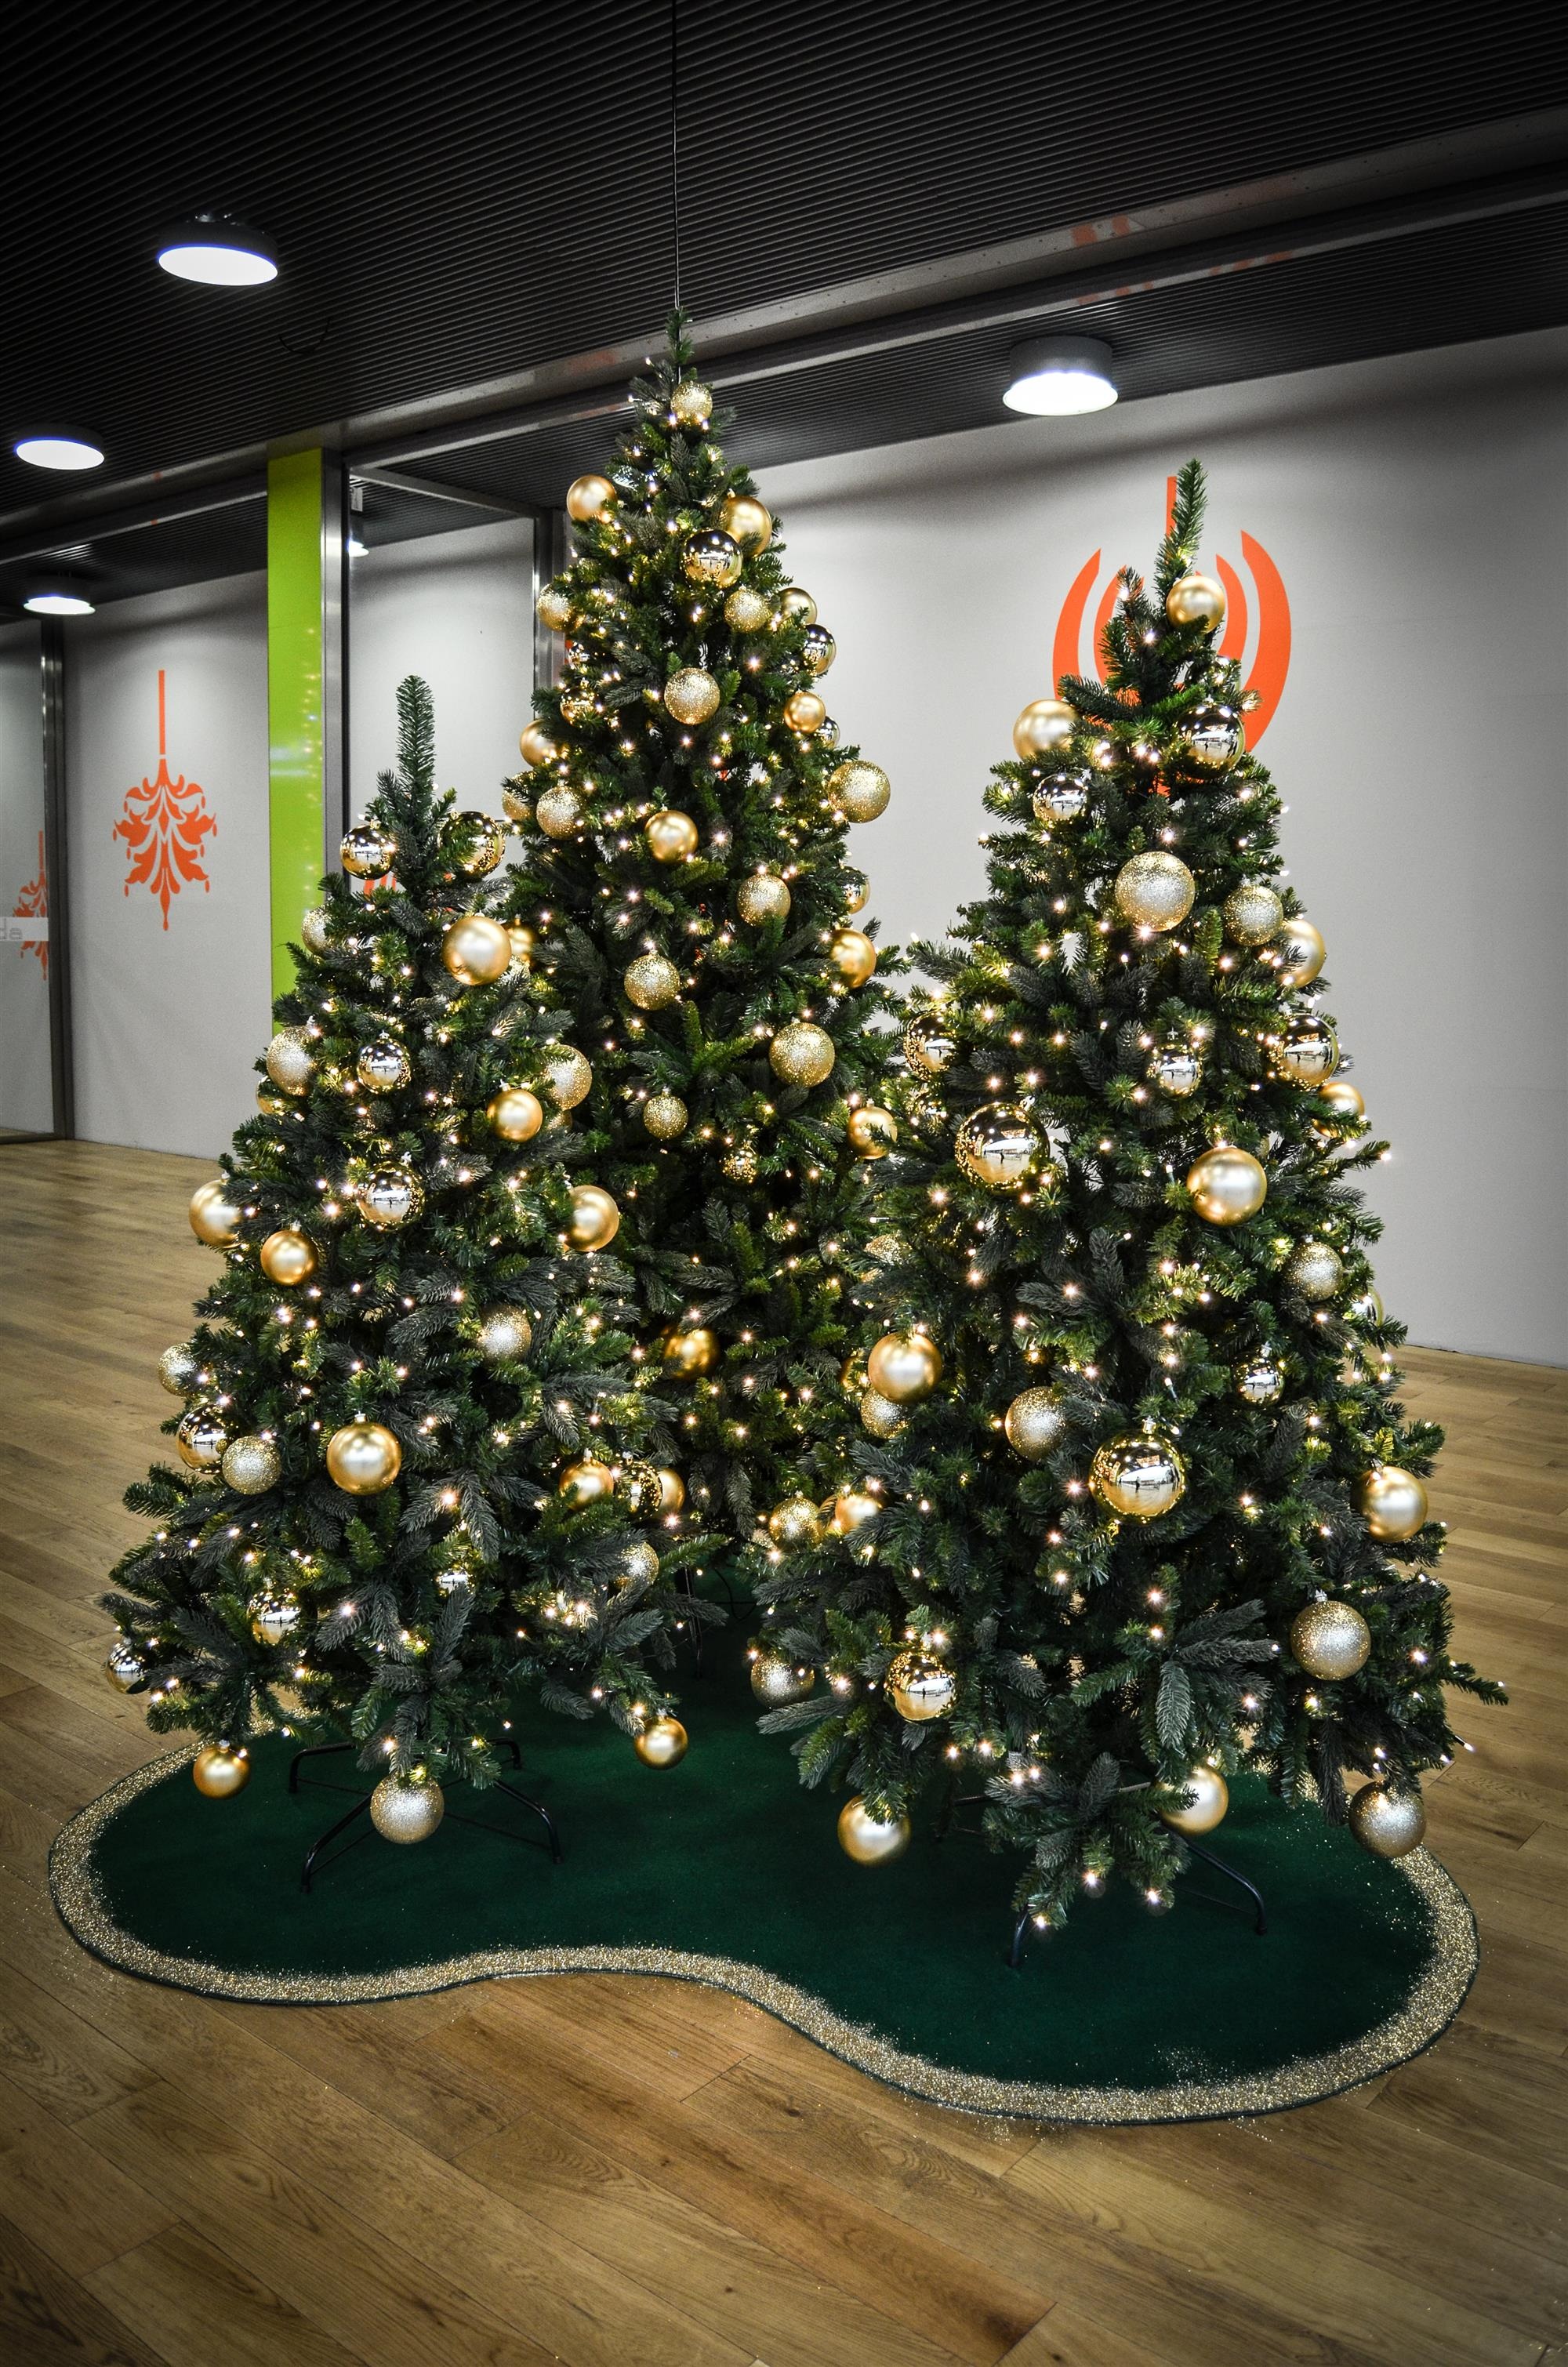
tree, holiday, christmas, fir, decor, christmas tree, christmas decoration, holidays, event, woody plant